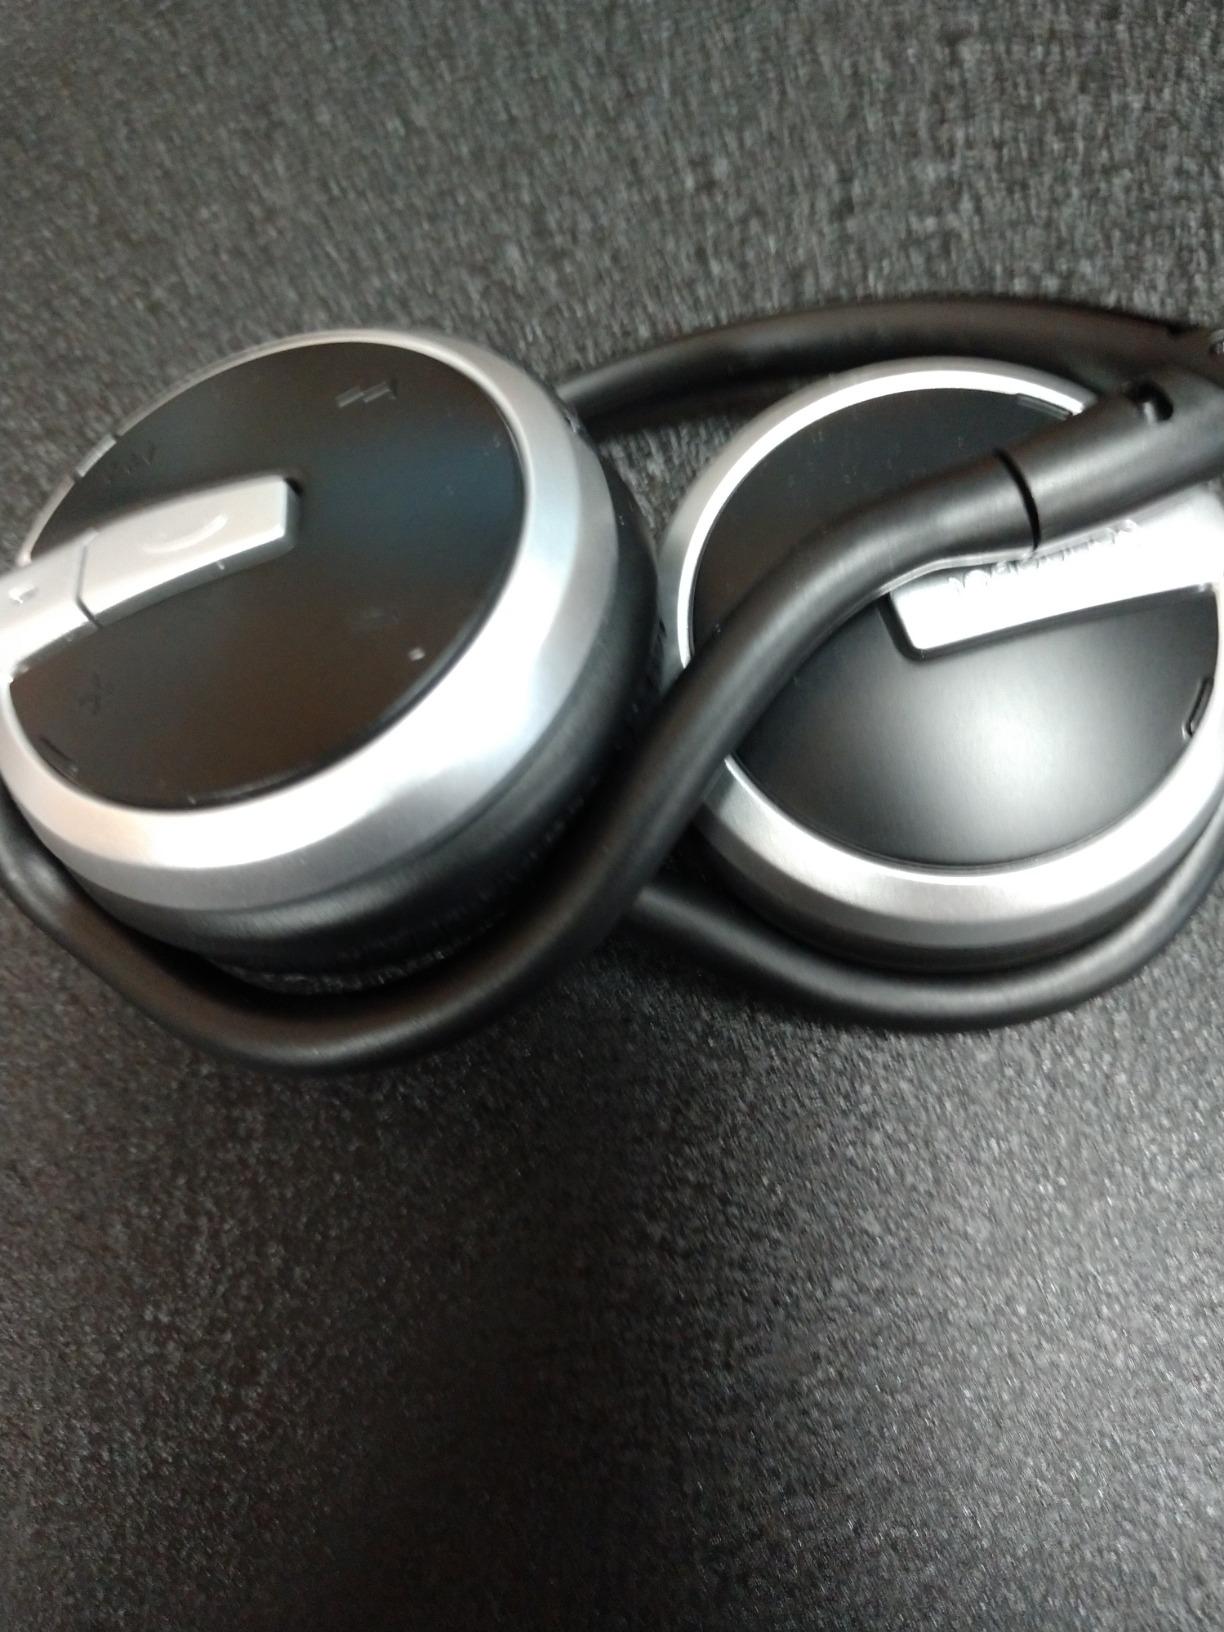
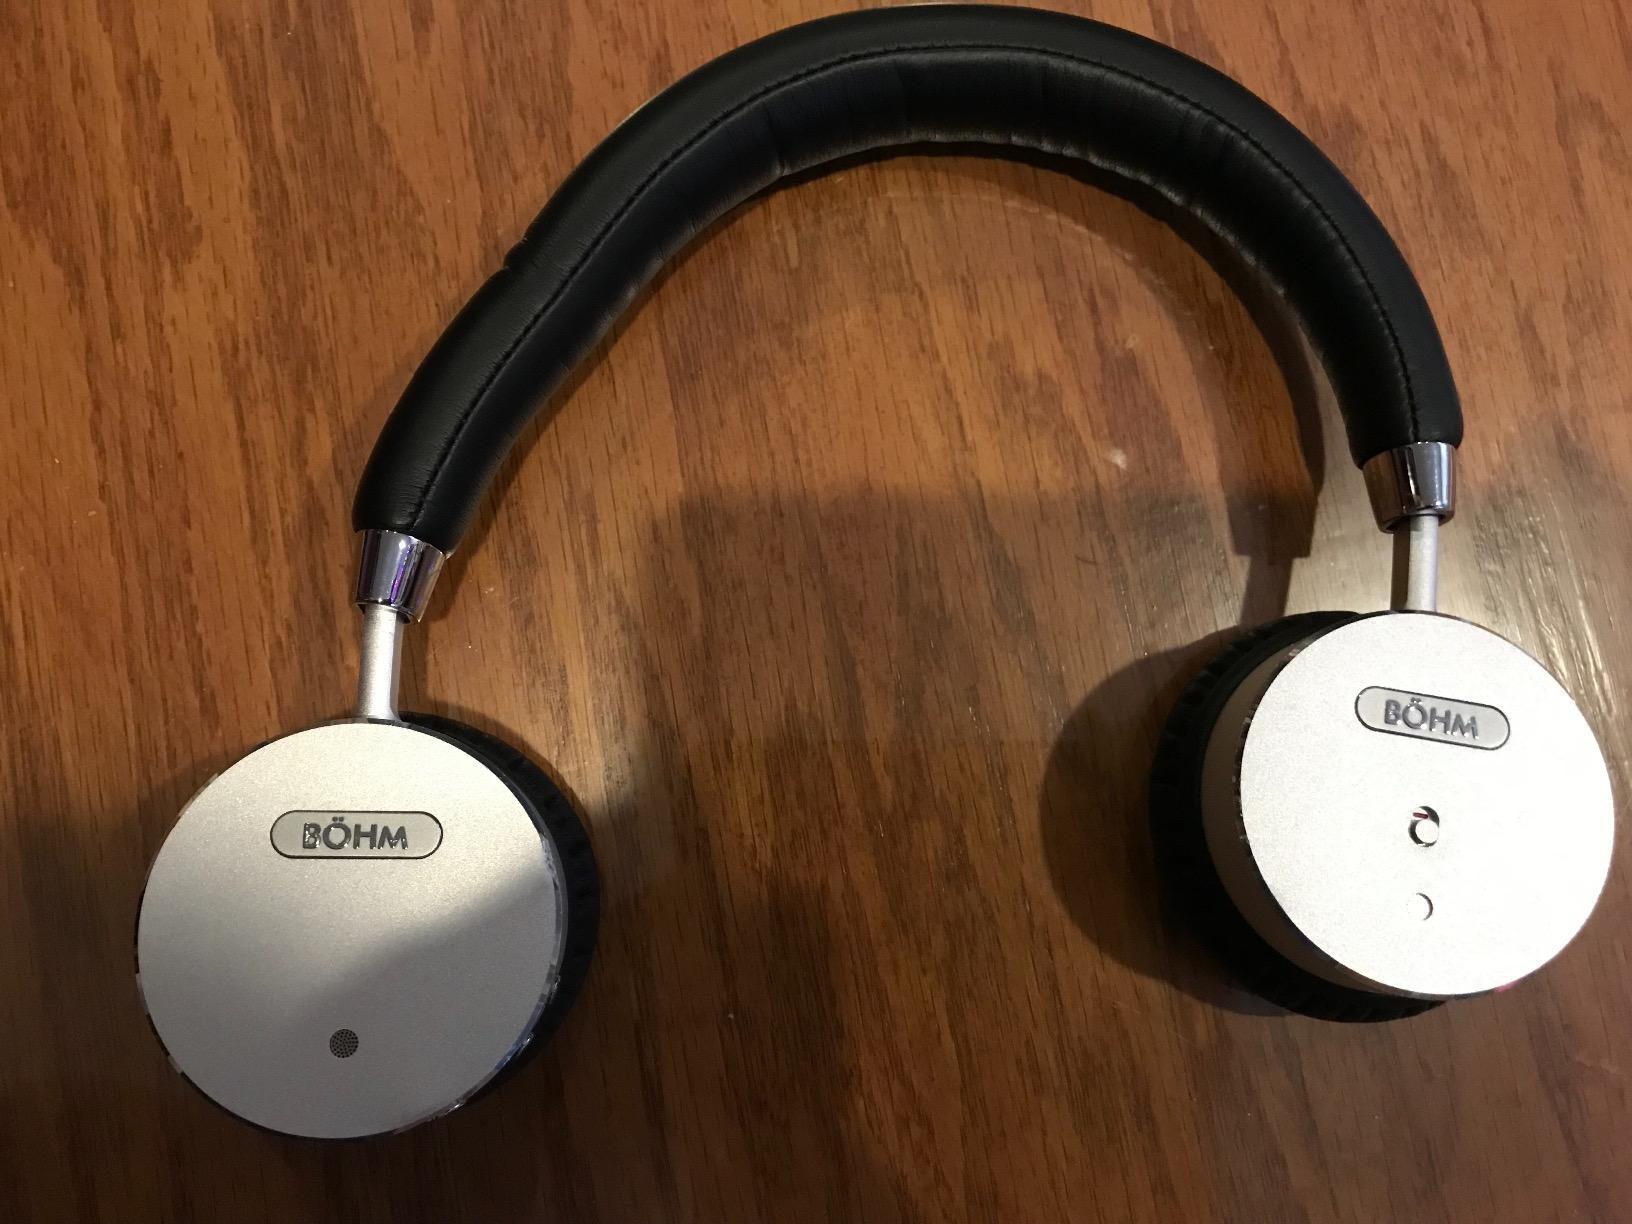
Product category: headphones
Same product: no